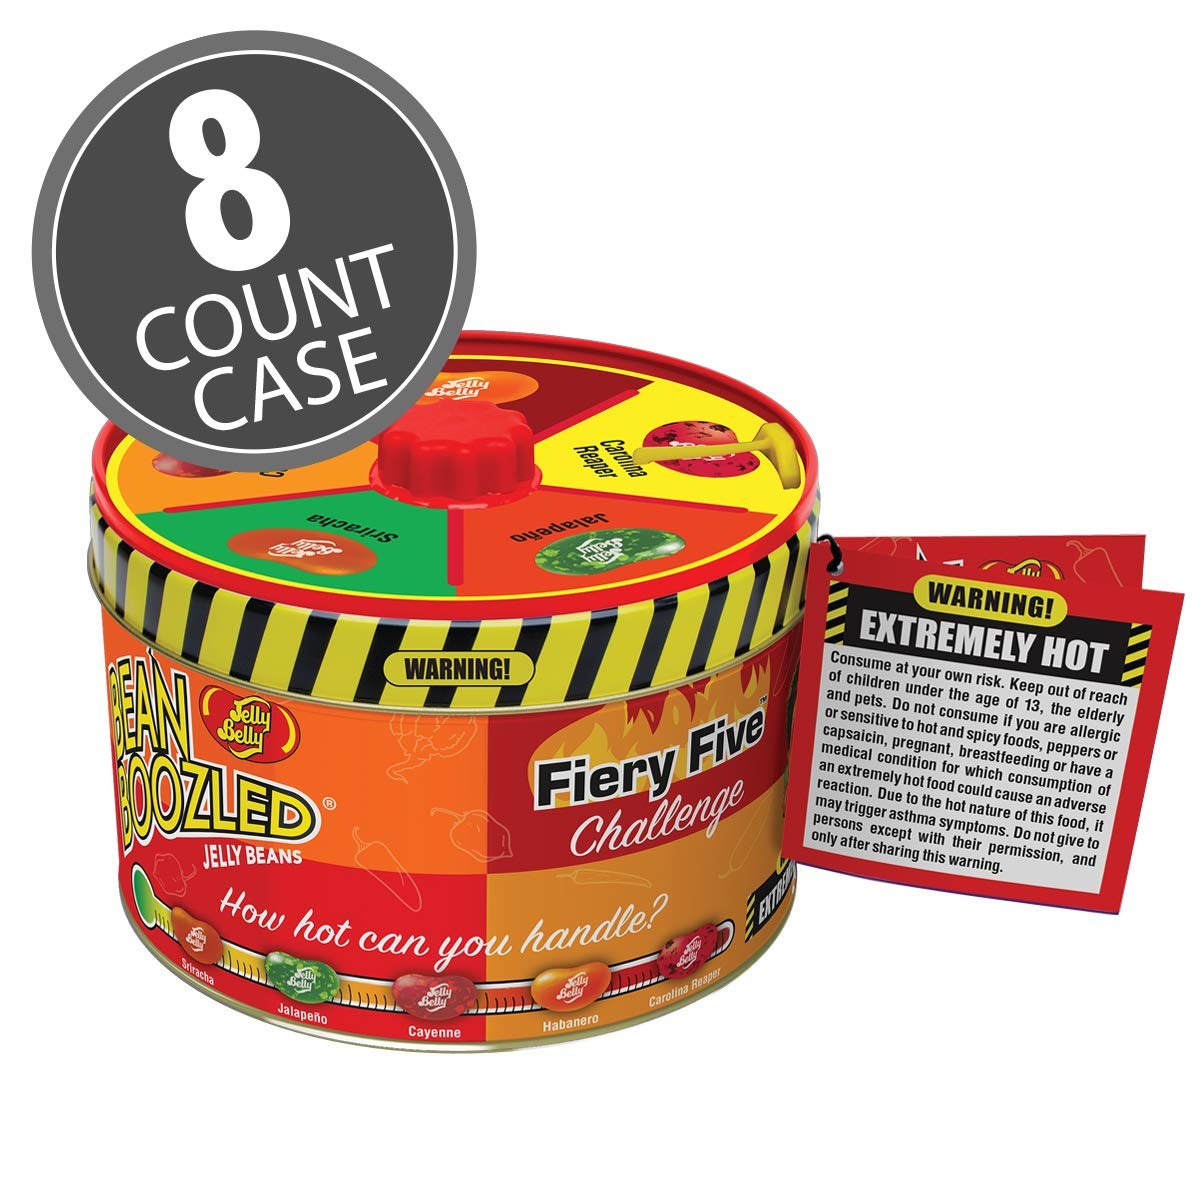
Item Name: Jelly Belly BeanBoozled Fiery Five Spinner Tin - 3.36 oz - 8 count case - - Genuine, Official, Straight from the Source
Bullet Point 1: CAUTION: EXTREMELY HOT!
Bullet Point 2: How hot can you handle? This is an 8-Count Case of Spinner Tins filled with Jelly Belly's hottest beans!
Bullet Point 3: Buy from Jelly Belly Candy Company to ensure official, genuine Jelly Belly jelly beans
Bullet Point 4: Peanut-free, OU Kosher, Fat-free, Gluten-free and Dairy-free, with only four (4) calories per bean
Bullet Point 5: Have a question? Contact us first! We're always happy to help.
Product Description: <b>CAUTION: EXTREMELY HOT</b><br><br>If you were brave enough to try the weird and wild flavors of BeanBoozled, it's time to conquer the new Fiery Five Challenge! Inspired by some of the spiciest peppers around, this collection of five flavors will be a hit with adventurous eaters and thrill seekers alike. But beware: these beans range from mild to blazing! How hot can you handle?<Br><br>Flavors in this mix:<br>Sriracha<br>Jalapeño<br>Cayenne<br>Habanero<br>Carolina Reaper<br><br><b>WARNING! EXTREMELY HOT Consume at your own risk. Keep out of reach of children under the age of 13, the elderly and pets. Do not consume if you are allergic or sensitive to hot and spicy foods, peppers or capsaicin, pregnant, breastfeeding or have a medical condition for which consumption of an extremely hot food could cause an adverse reaction. Due to the hot nature of this food, it may trigger asthma symptoms. Do not give to persons except with their permission, and only after sharing this warning.</b>
Value: 8.0
Unit: Count

Price: 13.76